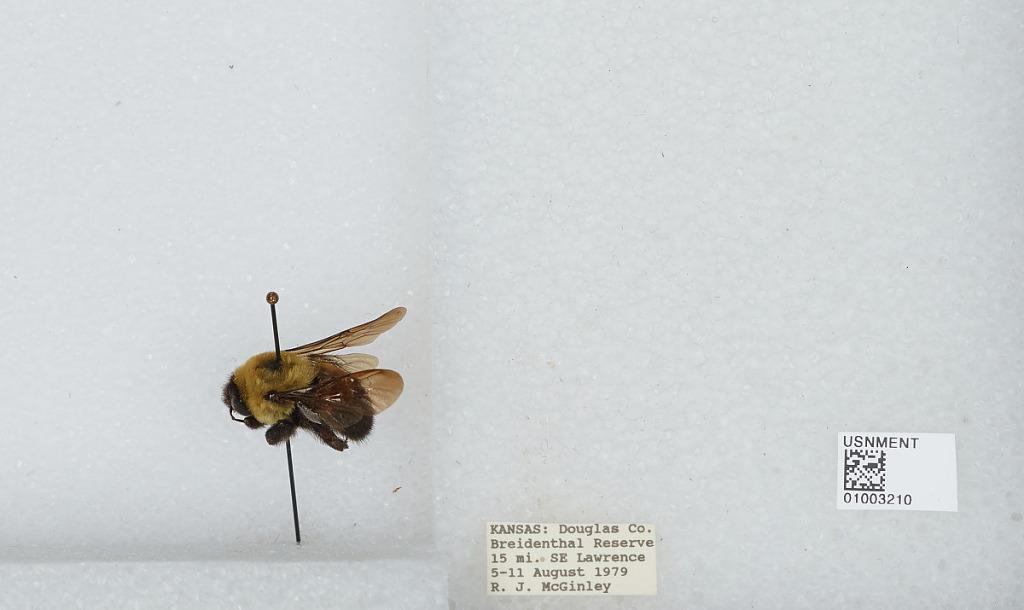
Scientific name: Bombus (Separatobombus) griseocollis (De Geer)
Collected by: R. McGinley
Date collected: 1979-8-5
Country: United States
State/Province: Kansas
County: Douglas
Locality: Breidenthal Reserve 15 miles southeast of Lawrence
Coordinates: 38.8094, -95.1908